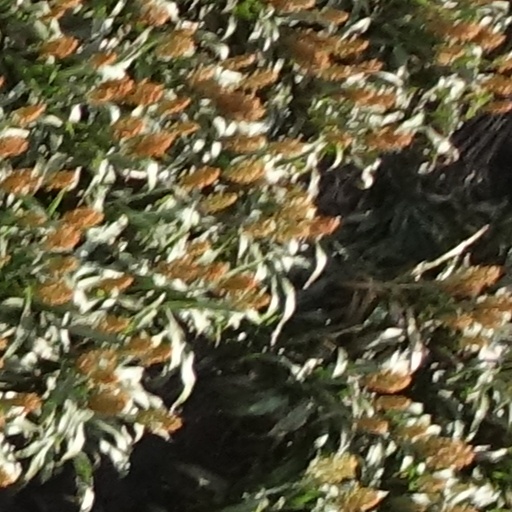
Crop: sorghum